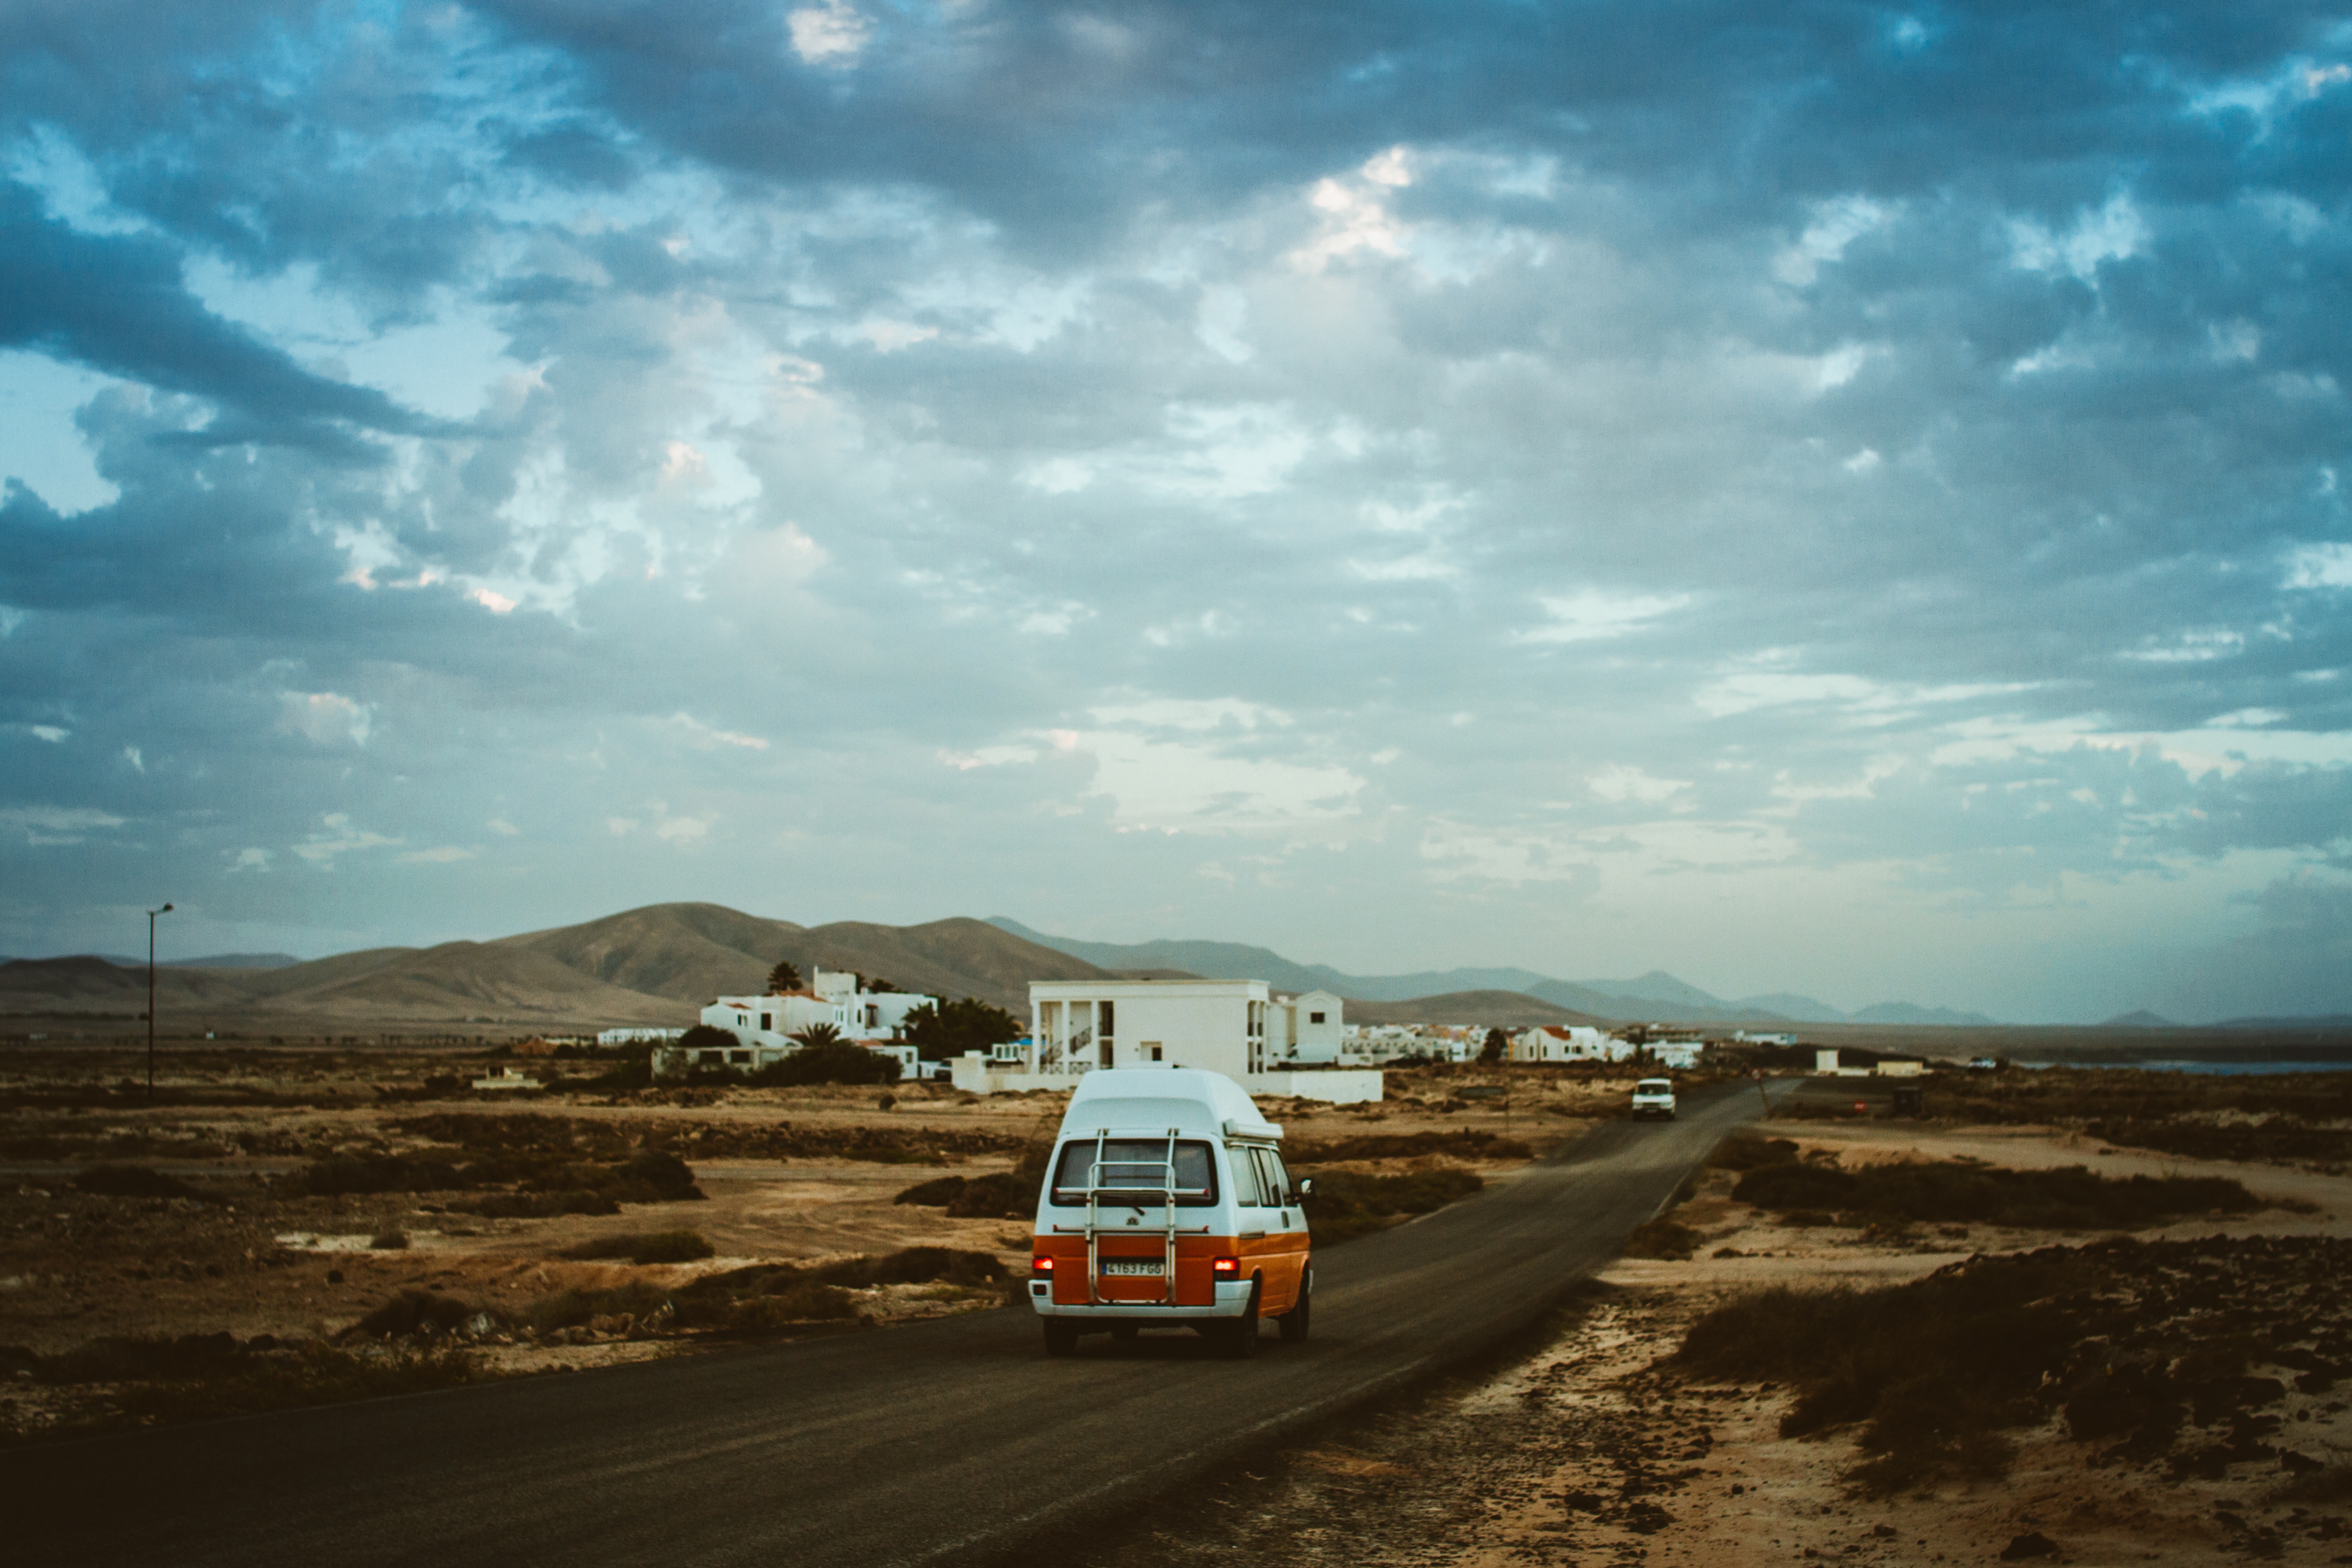
beach, landscape, sea, coast, sand, horizon, cloud, sky, road, desert, dusk, plain, road trip, habitat, natural environment, aeolian landform